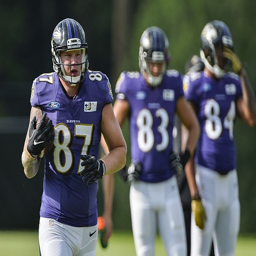
runs after the catch during the morning session of training camp .